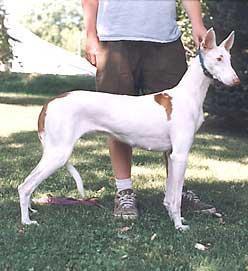
Ibizan_hound